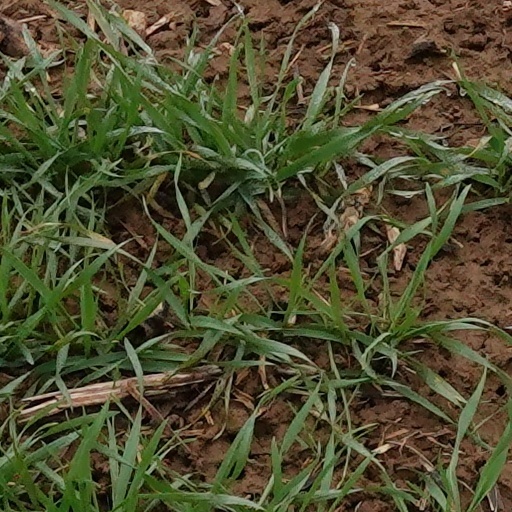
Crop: wheat